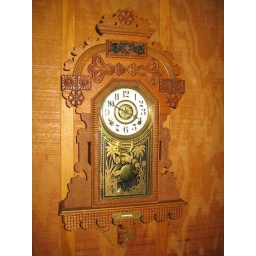
&amp;quot;KING DROP&amp;quot; hanging kitchen clock circa 1896 made by E. Ingraham for L.B. Price Company, Kansas City, MO